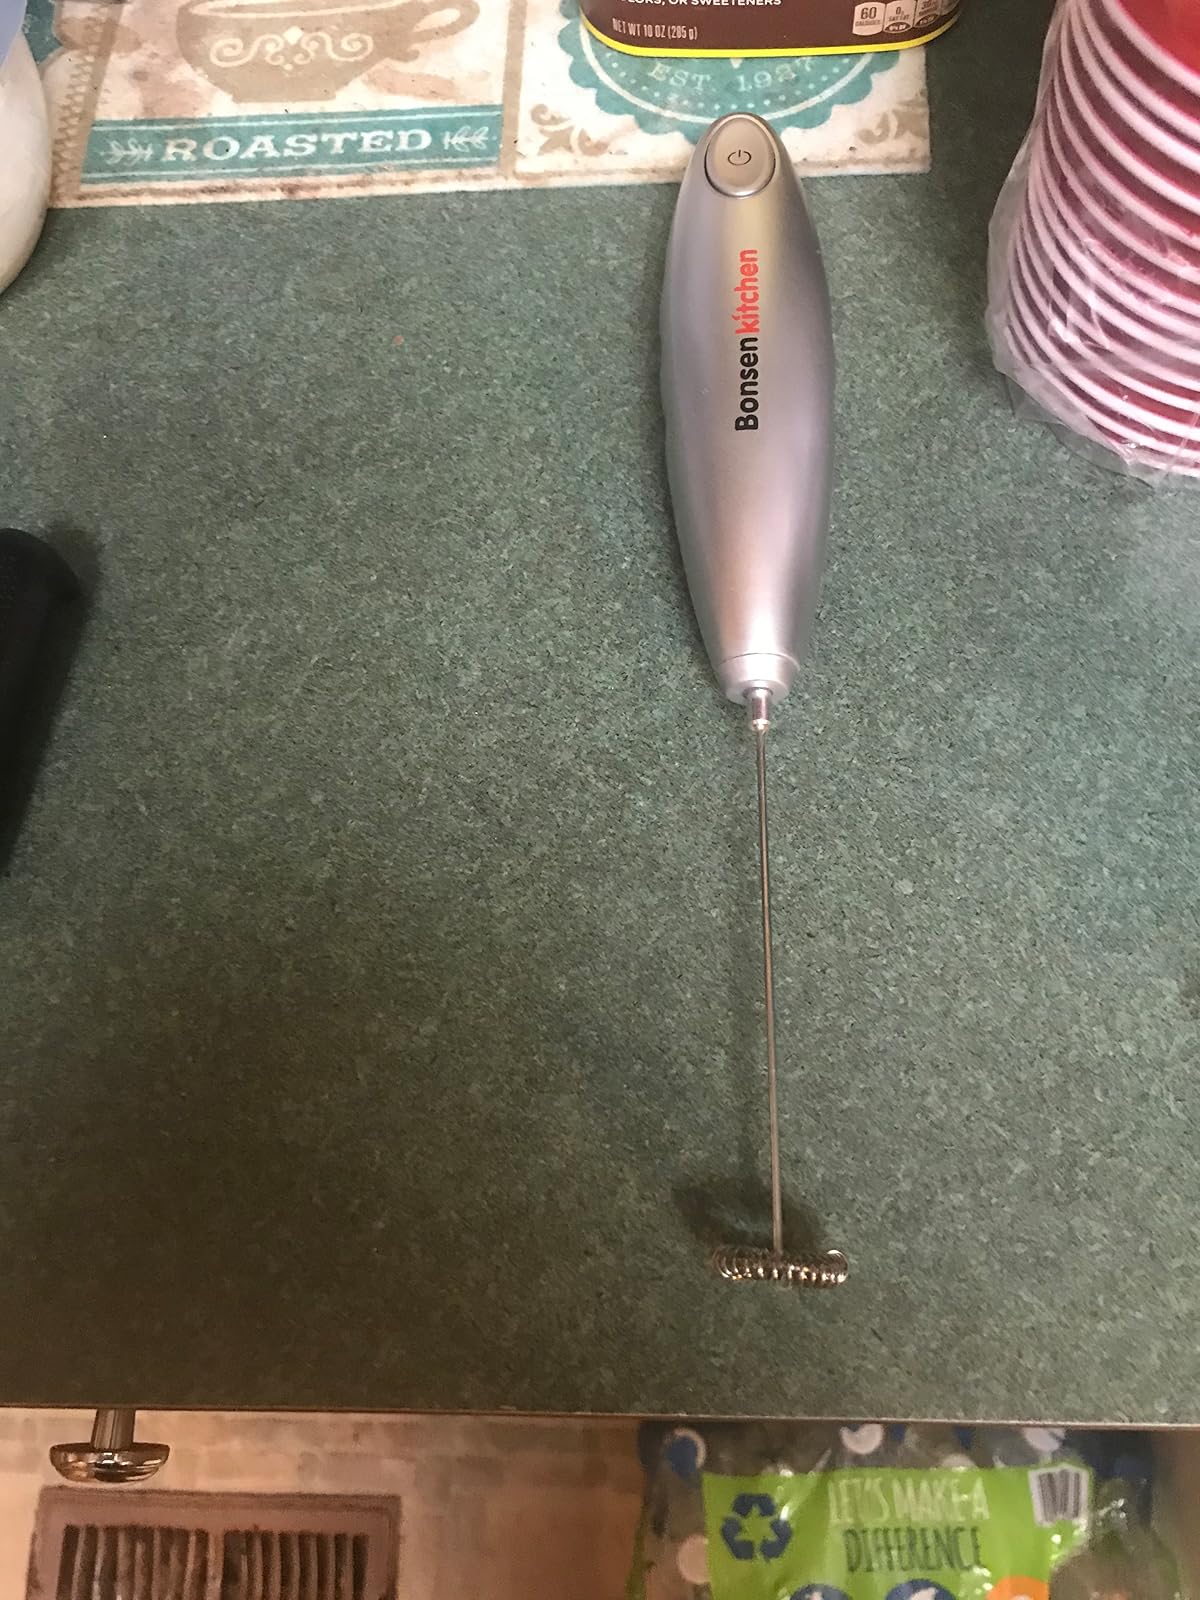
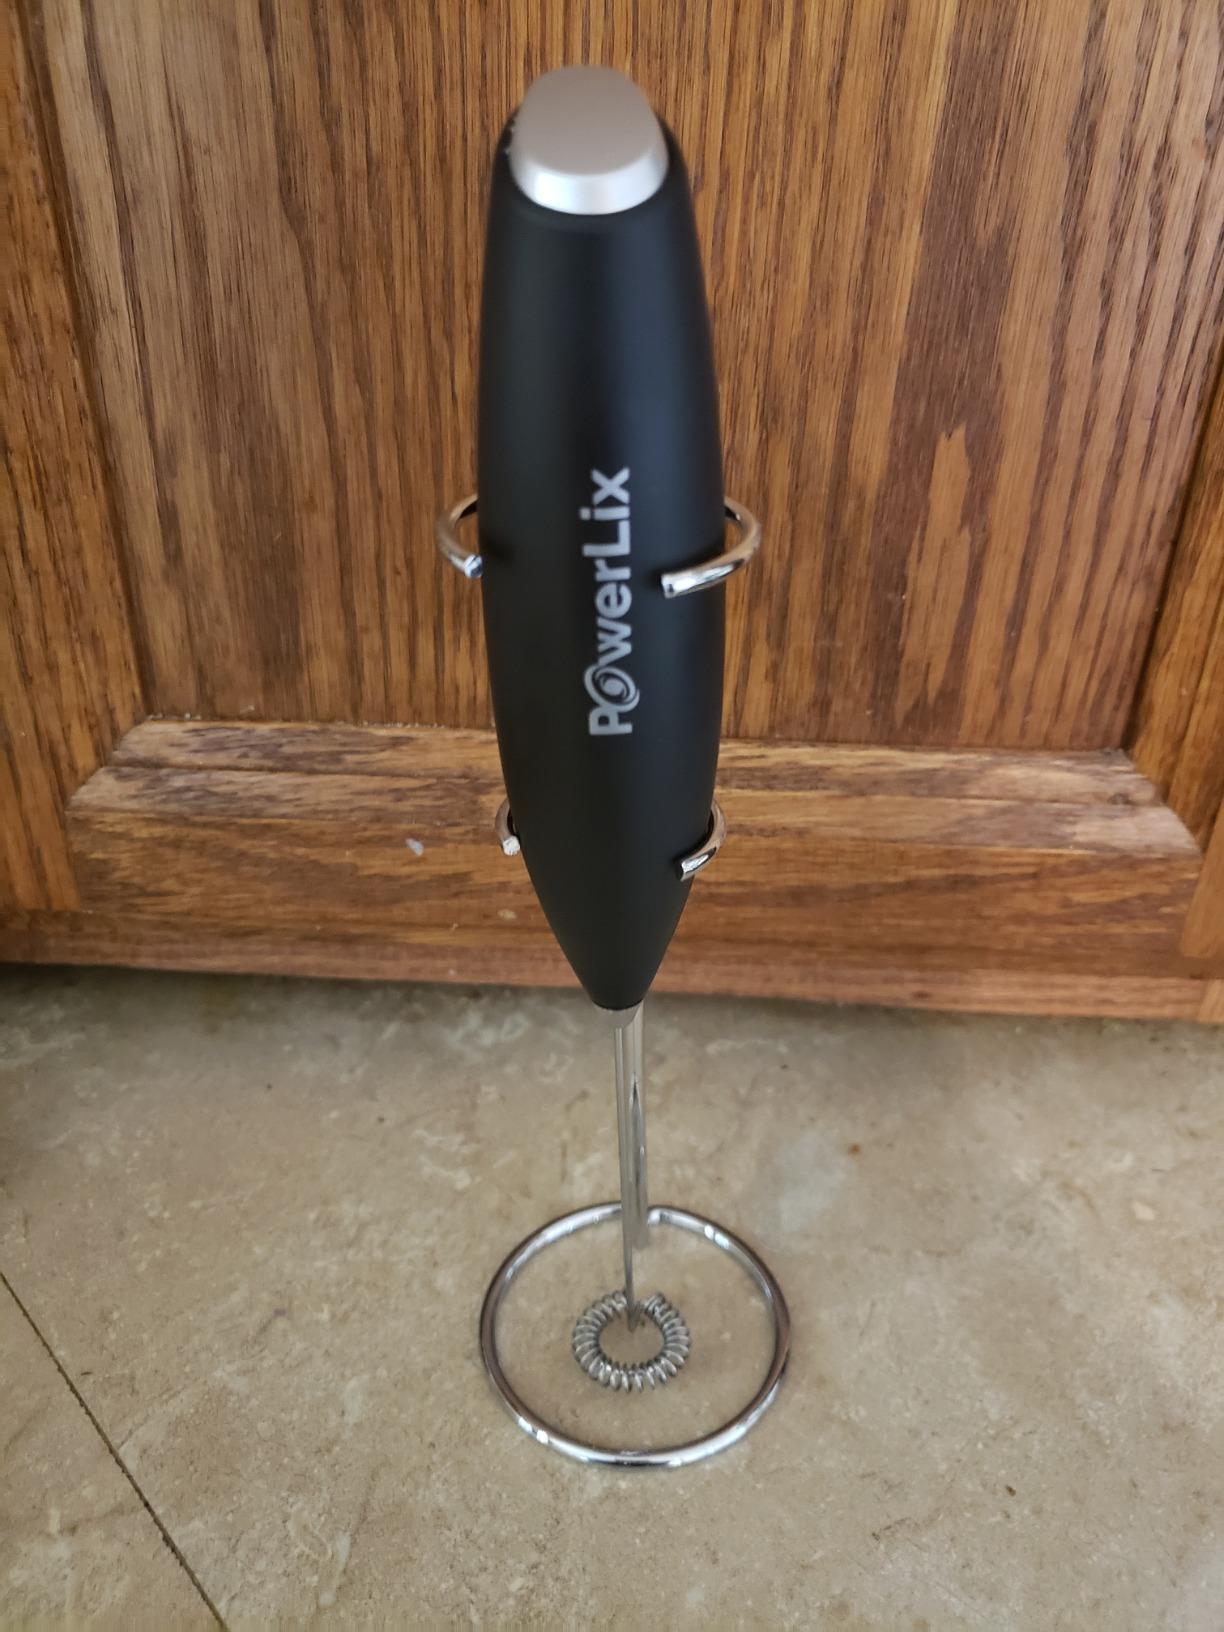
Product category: items_mixer
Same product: no